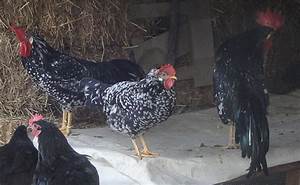
Label: chicken